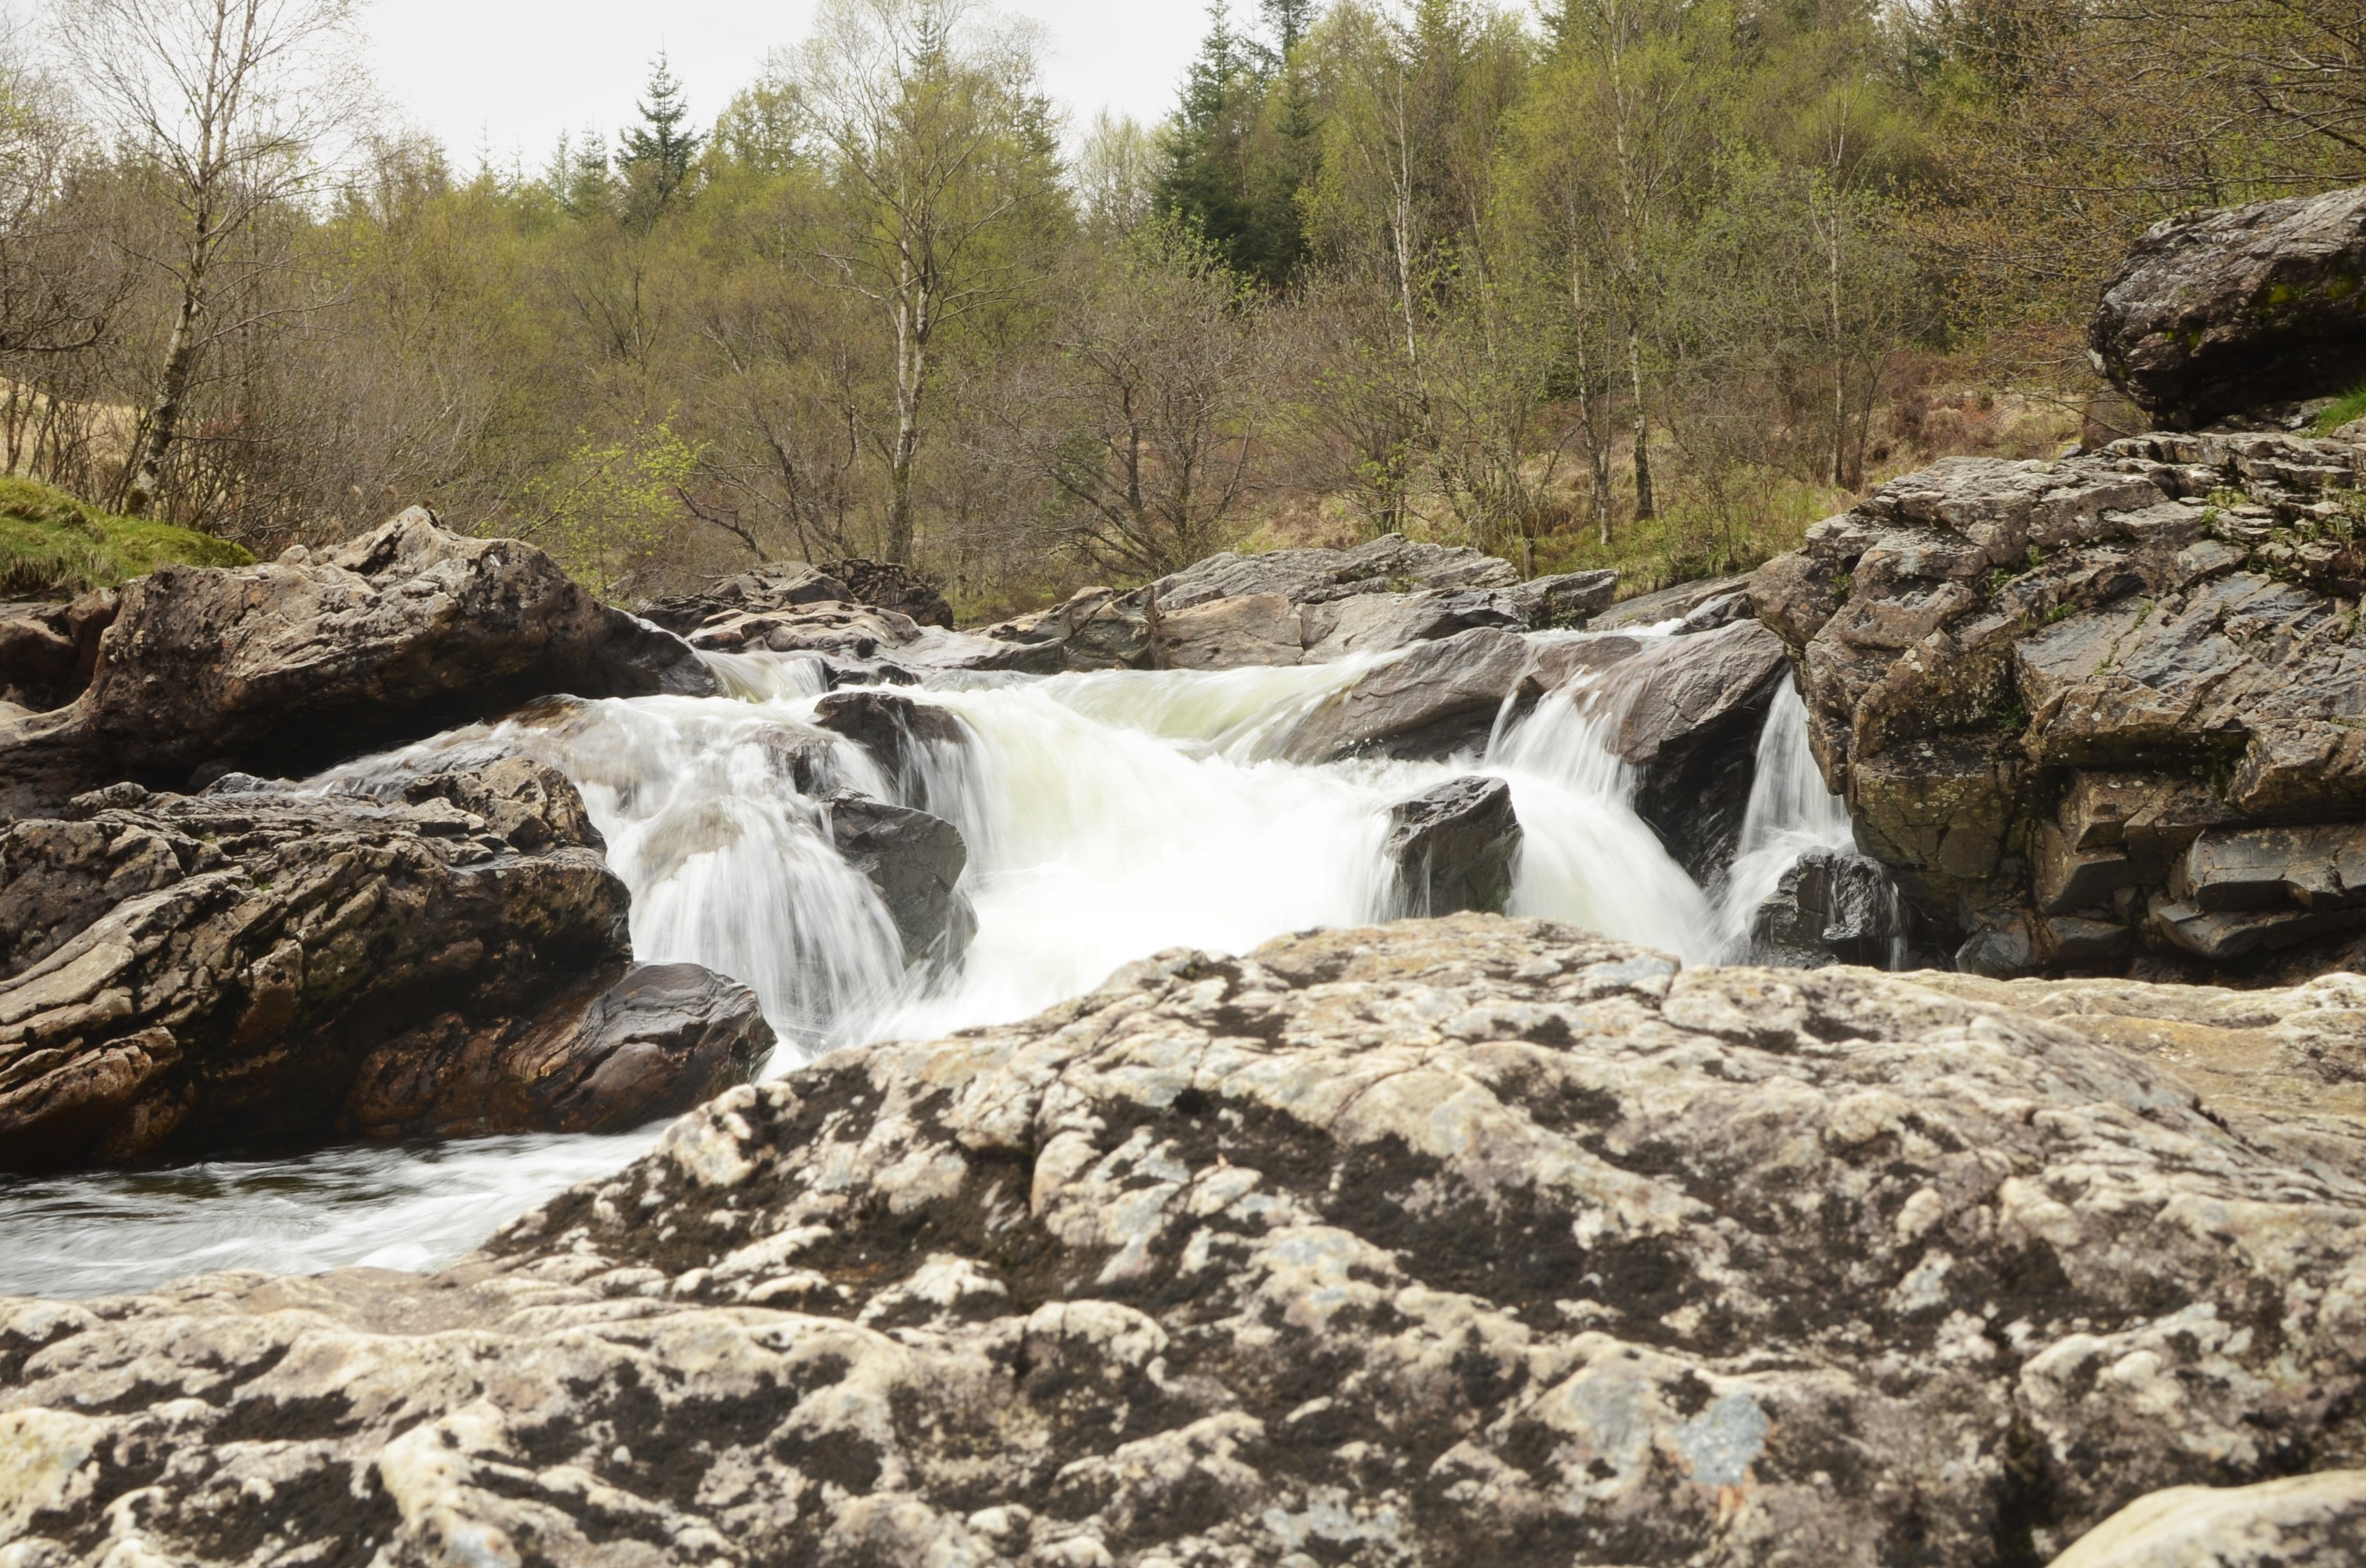
nature, rock, waterfall, time, river, valley, stone, stream, spring, flow, rapid, highland, body of water, hills, water feature, watercourse, wadi, geological phenomenon